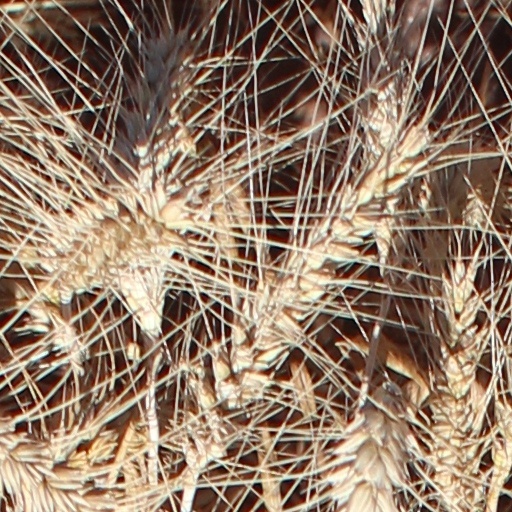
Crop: wheat